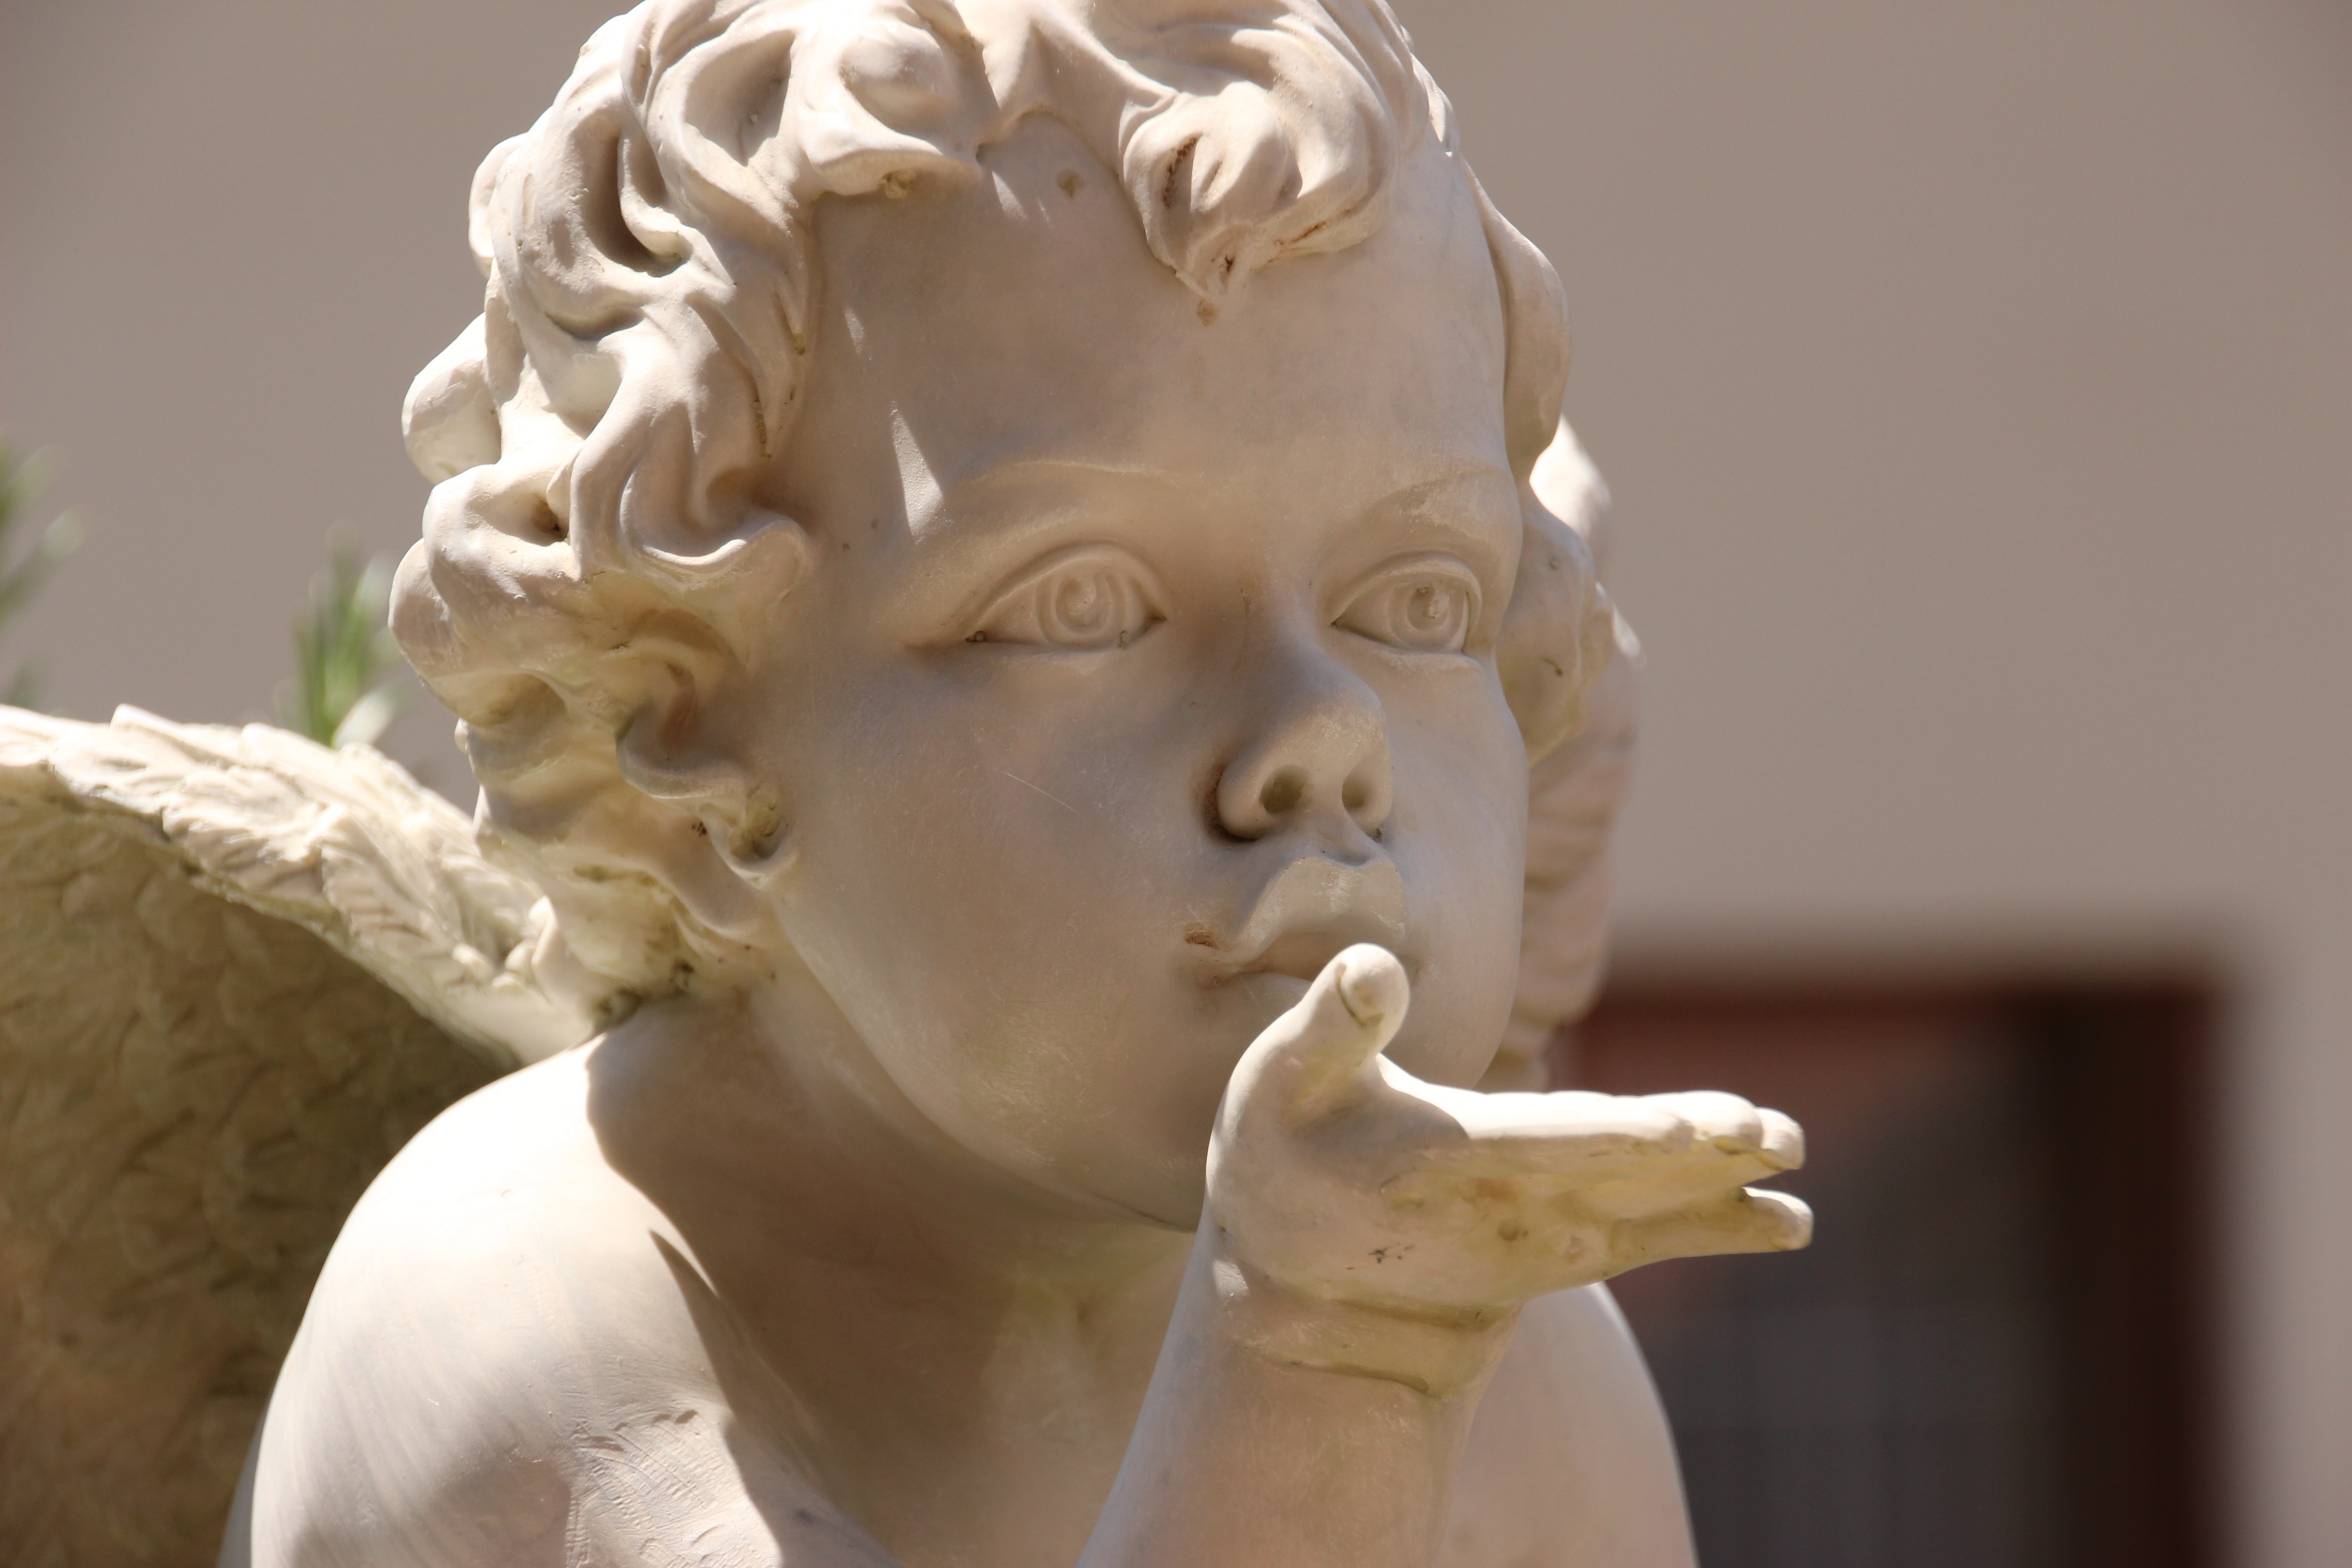
hand, sweet, monument, statue, kiss, deco, sculpture, angel, art, temple, head, carving, angel figure, mythology, ancient history, classical sculpture